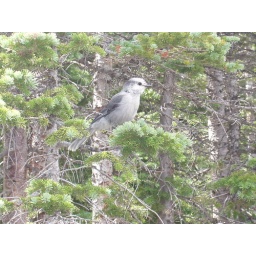
Pretty white bird in Estes Park, Colorado